Pooja Gandhi

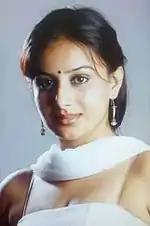
Gandhi during shooting of Tamil film "Kokki" in 2006

Pooja Gandhi started her acting career in television soap operas, starting with Zameen Se Aassman Tak. Her film debut, at the age of 18, was the Hindi film "Khatron Ke Khiladi" (2001). Gandhi later appeared in the Bengali film "Tomake Salam" and in 2003, she moved to the South Indian film industry with the Tamil film "Kokki" (2006), which received moderate reviews and was successful at the box office.